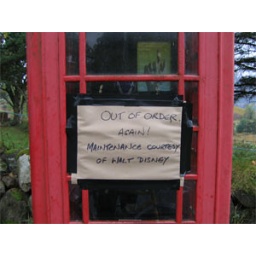
phone box in torrin